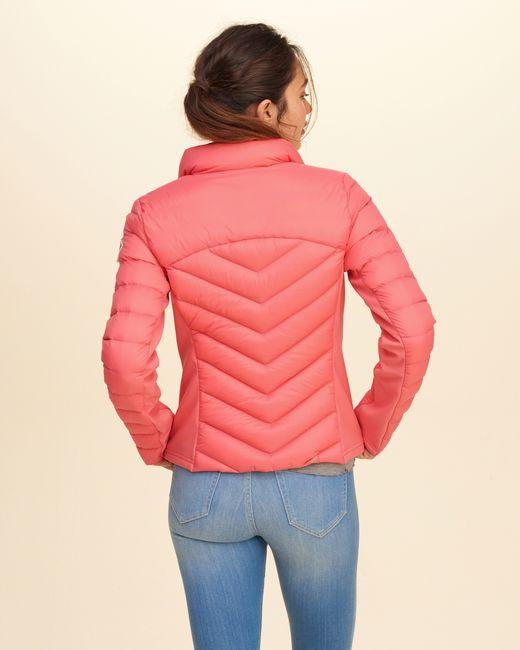
Daunen- und Federpufferjacke zum Verstauen